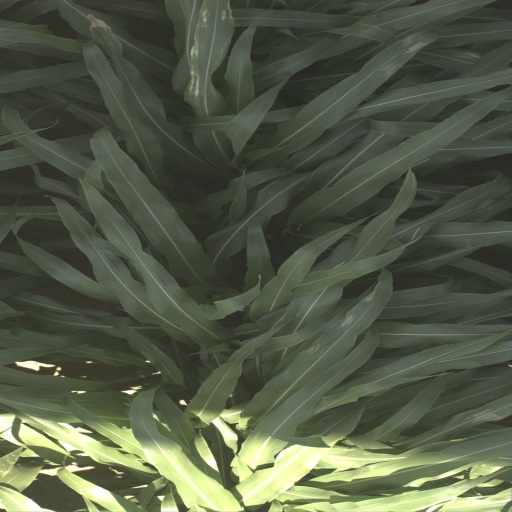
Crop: sorghum